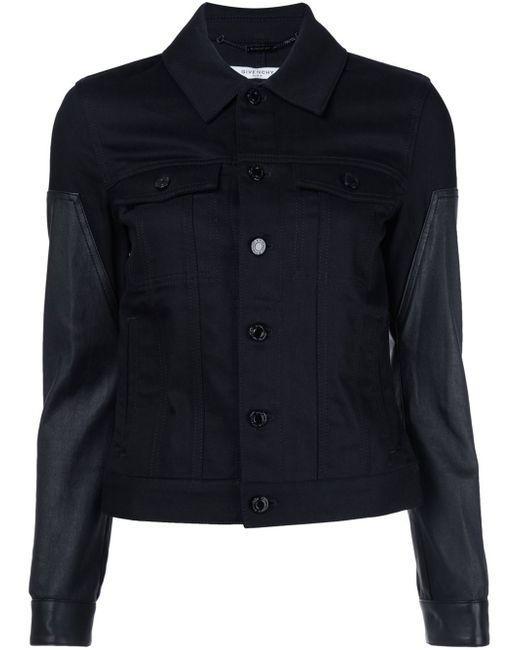
schwarz, Biker, kurz geschnitten, Button-Down, Trenchcoat, Leder